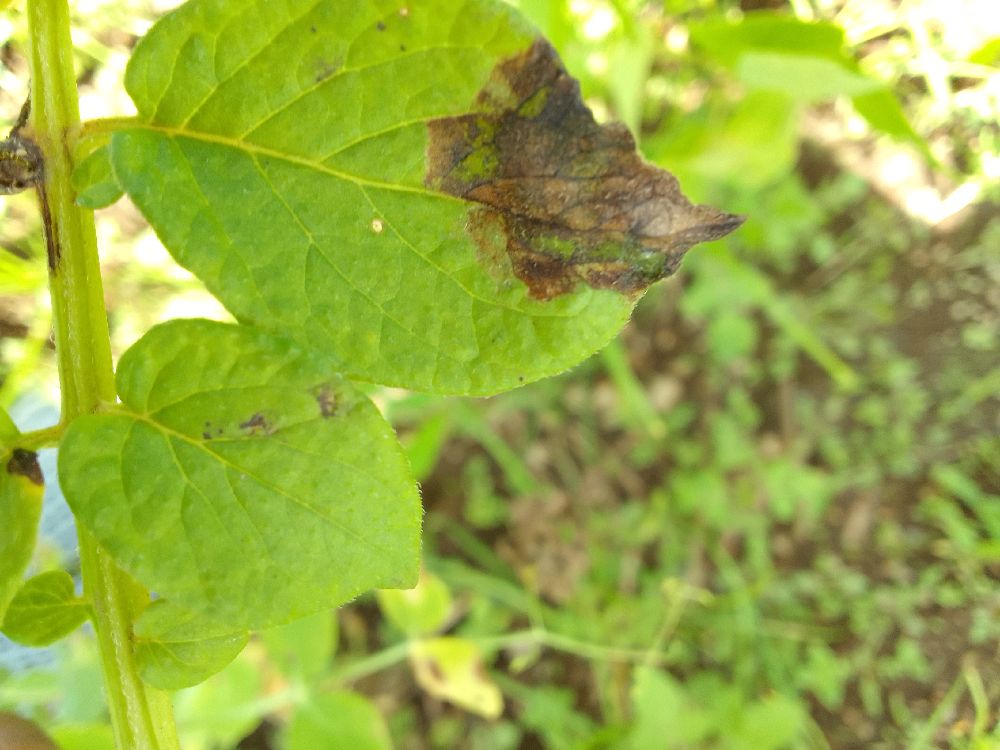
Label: Late blight